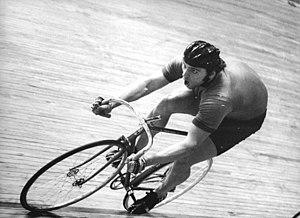
Emanuel Raasch est un coureur cycliste allemand. Entre 1975 et 1982, il remporte cinq médailles lors des championnats du monde de cyclisme sur piste amateurs où il représente l'Allemagne de l'Est : quatre en vitesse et une au kilomètre. Lors des championnats du monde de 1991 à Stuttgart, il court pour l'Allemagne réunifiée et devient avec Eyk Pokorny champion du monde du tandem. En 1994, il remporte une septième médaille, l'argent en tandem avec Jens Glücklich.